Randall House (Mayville, Michigan)

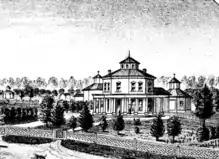
Randall House, c. 1883

William Randall was born in Canada in 1815. In 1850 he married Harriet Primrose, and the couple had four children. Randall was employed as an itinerant carpenter, and worked on projects in Chicago and St. Louis and other places. In 1865, he retired to this location in Michigan, and took up farming. In 1870, he began building this house with help from local carpenters. The Randalls moved in two years later.